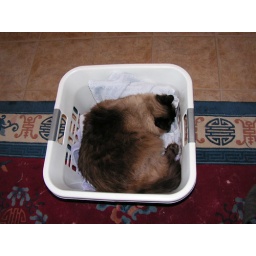
Free rides on Laundry Day in a comfy bed of warm towels